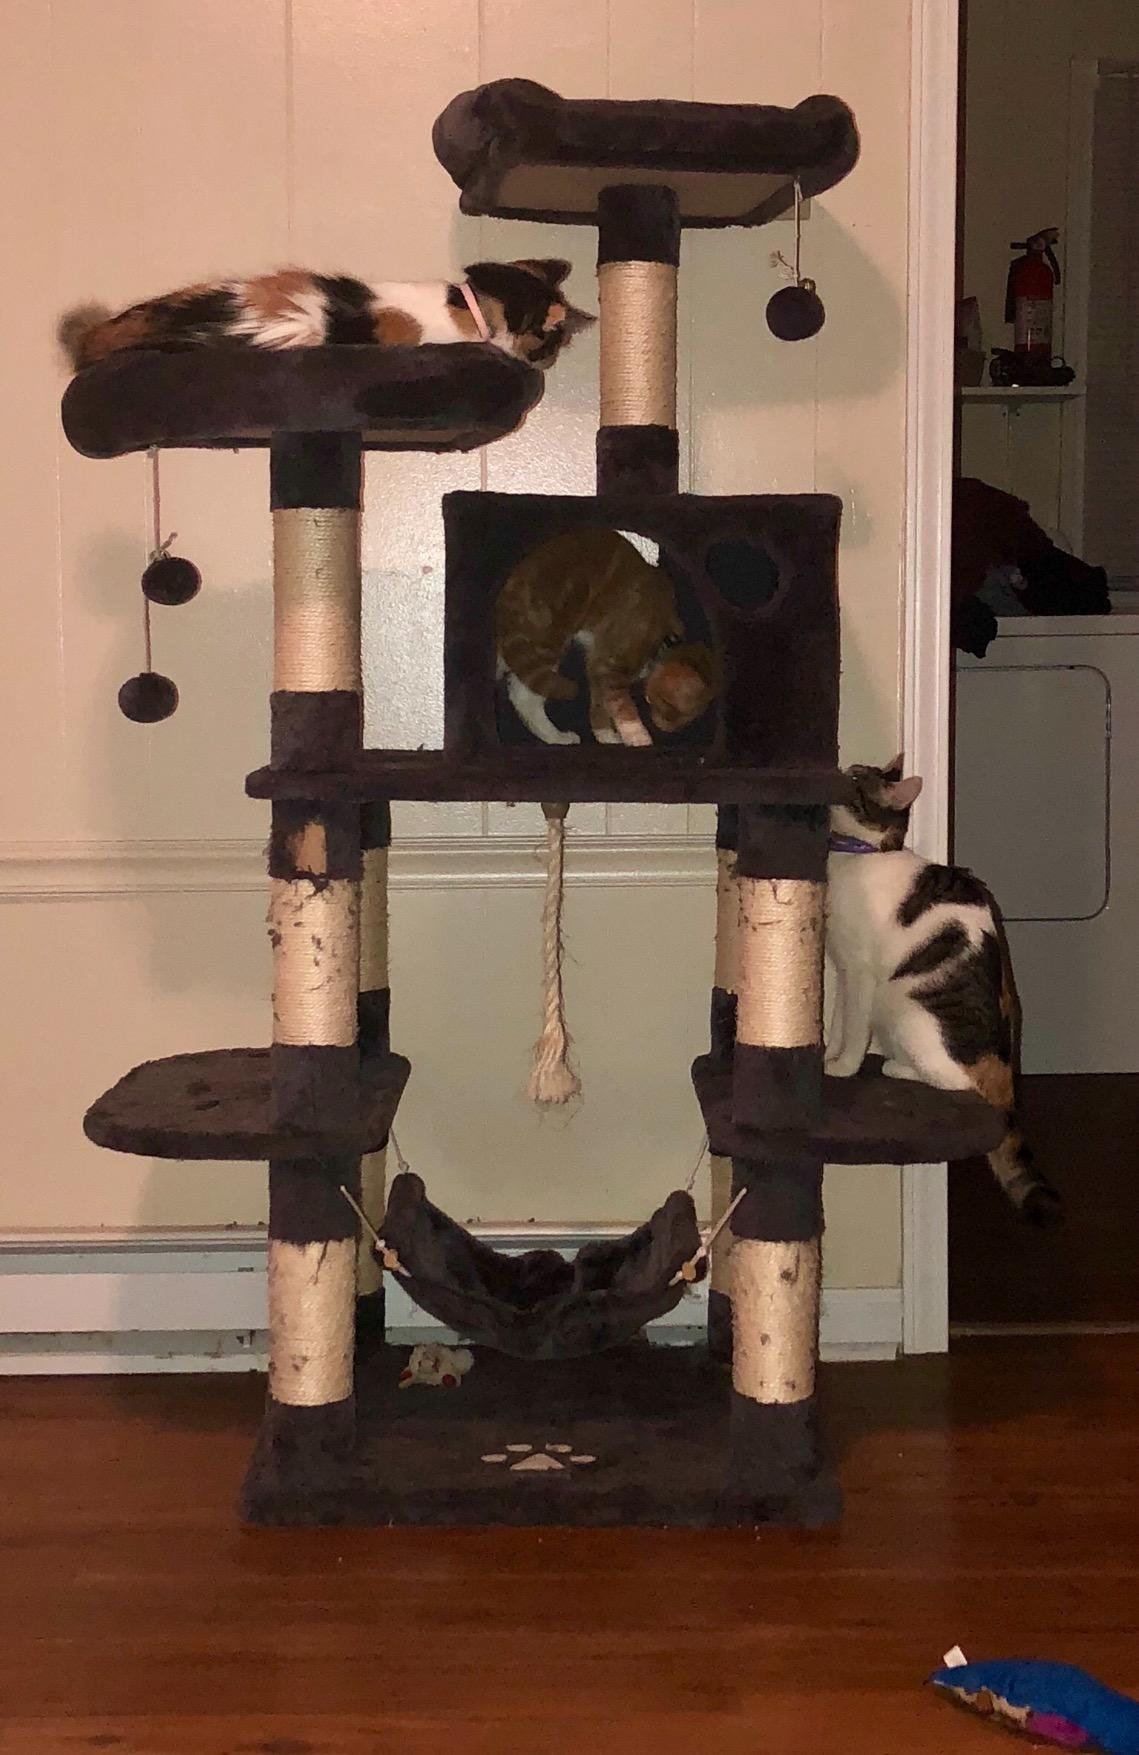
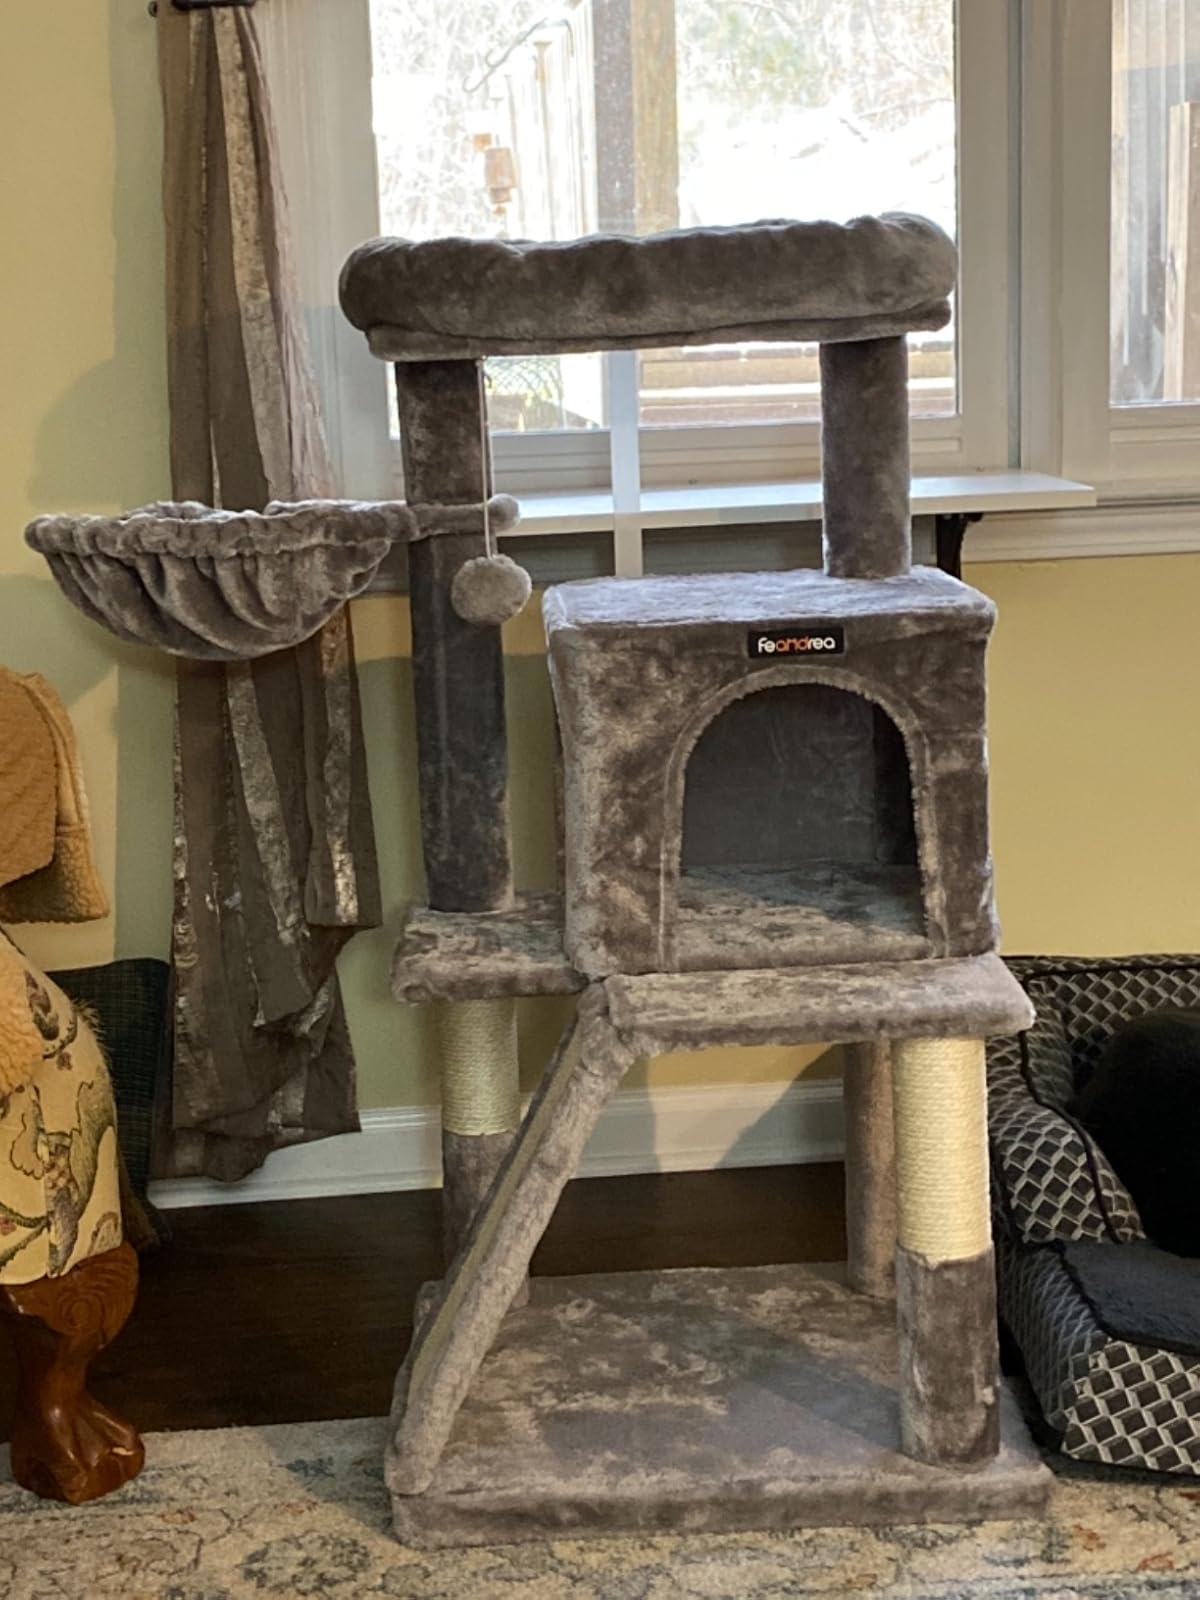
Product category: items_cat tree
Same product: no